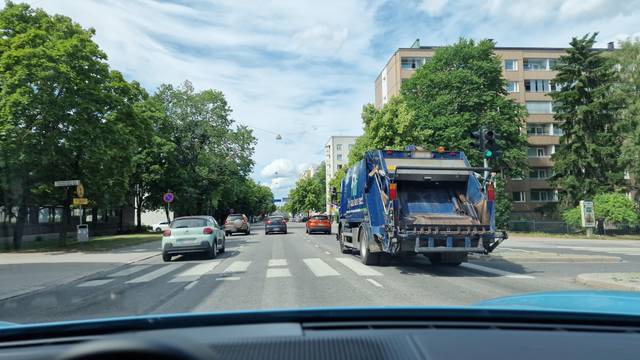
Region: Finland
Coordinates: 60.448, 22.254